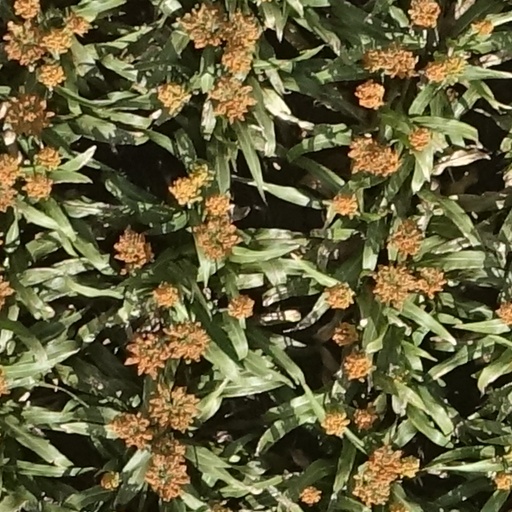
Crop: sorghum